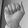
ASL letter: A